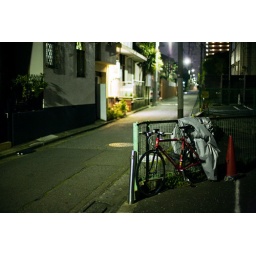
this is the street yumi's family house is on located in south koenji.